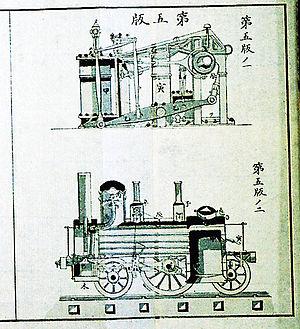
Les Rangaku sont une discipline d'analyses développées par le Japon lors de ses contacts avec les Hollandais de l'île de Dejima, par le biais desquelles il a pu découvrir les technologies et la médecine du monde occidental à une époque où le pays était replié sur lui-même, fermé aux étrangers, de 1641 à 1853, en raison de la politique isolationniste du shogunat Tokugawa.